Mardi Gras in Mobile, Alabama

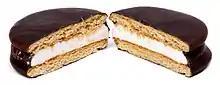
A chocolate Moon Pie.

In the 1990s, many people lost interest in small, common beads, often leaving them where they had landed on the ground. Larger, more elaborate, multi-colored bead necklaces and strands with figures of animals, people, or other objects have become the sought-after throws. Nevertheless, citing the increasing cost of throws, maskers continue to buy and throw the smaller diameter beads to the masses and save the more expensive, elaborate creations for friends along the route.